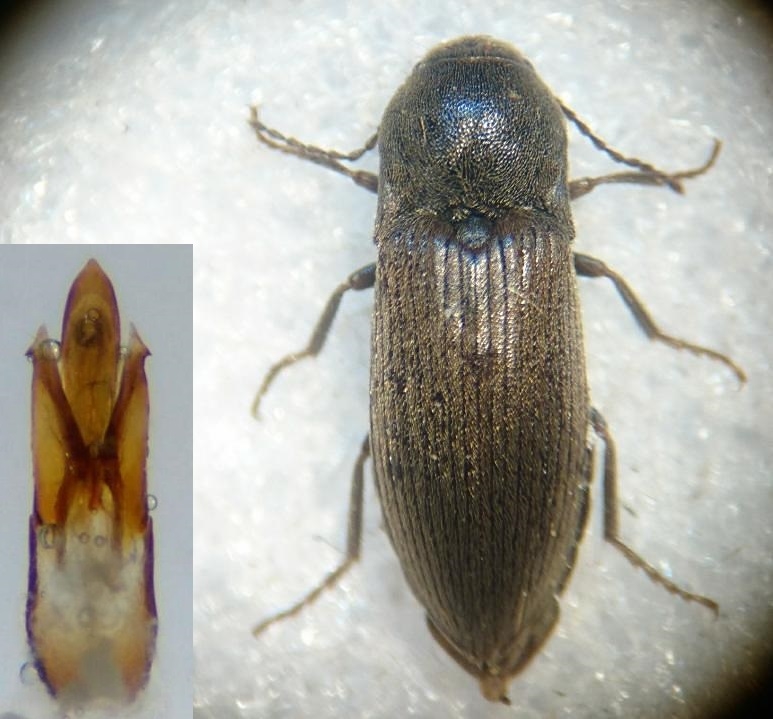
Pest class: clickbeetles_wireworms